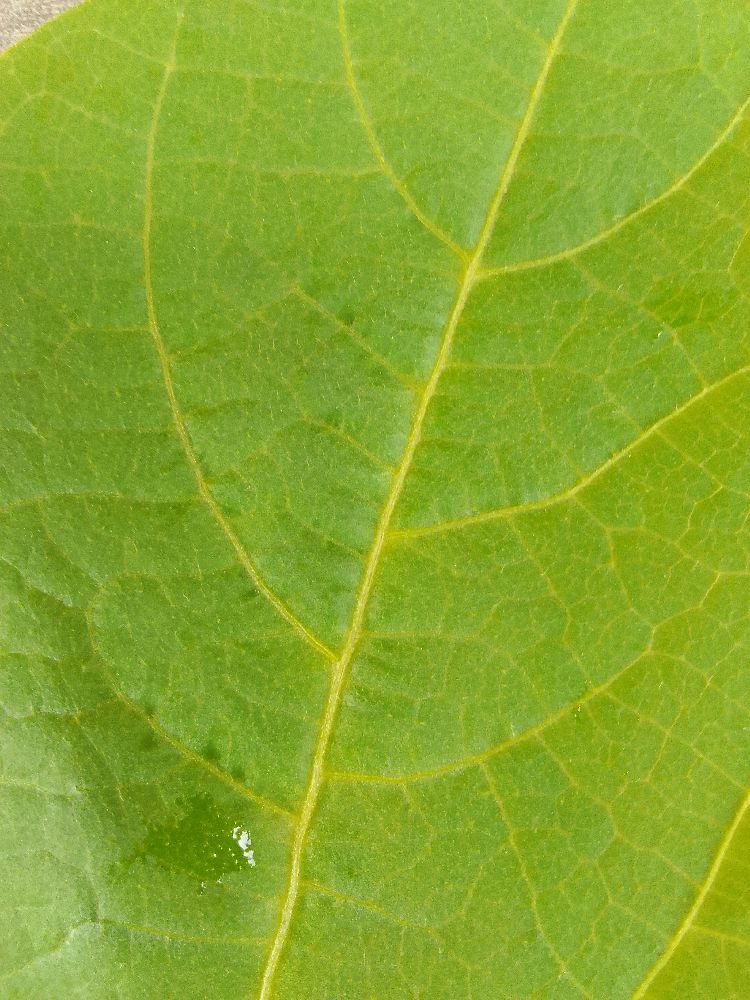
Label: healthy